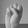
ASL letter: S